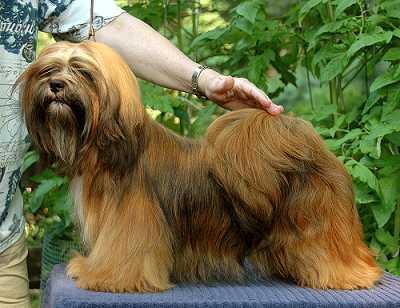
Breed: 215-n000038-Lhasa